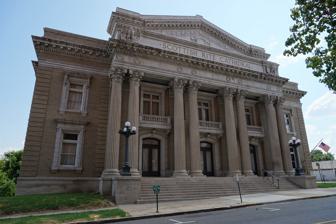
Building: Scottish Rite Cathedral (Shreveport, Louisiana)
Country: United States of America
Year built: 1915
United States historic place Scottish Rite Cathedral U.S. National Register of Historic Places U.S. Historic district Contributing property Location 725 Cotton Street, Shreveport, Louisiana Coordinates 32°30′30″N 93°44′59″W / 32.50827°N 93.74967°W / 32.50827; -93.74967 Area 0.75 acres (0.30 ha) Built 1915 Architect Edward F. Neild Architectural style Beaux Arts Part of Shreveport Commercial Historic District ( ID82002760 ) NRHP reference No. 86003132 Significant dates Added to NRHP November 06, 1986 Designated CP May 16, 1997 The Scottish Rite Cathedral is a historic building located at 725 Cotton Street in Shreveport, Louisiana . It was designed in 1915 by architect Edward F. Neild in Beaux Arts style. The building was listed on the National Register of Historic Places in 1986. It also became a contributing property of Shreveport Commercial Historic District when its boundaries were increased on May 16, 1997 . The Cathedral was completed on July 1, 1917.  The grand opening ceremony was held on Monday, November 12, 1917, amid great fanfare and local interest.  As part of the dedication ceremonies, the masons and their wives were treated to two organ recitals, one at 3:30 PM and the other at 8:00 PM.  The guest organist was John Allen Richardson, organist and choirmaster of the St. Paul's Episcopal Church of Chicago, Illinois.  Following the second recital, a dance was held with music provided by the Shriner's El Karubah Band and Orchestra. Edward F. Neild , a member of the Shreveport Scottish Rite, was the architect of the Scottish Rite Cathedral.  Among Mr. Neild's many other notable achievements were his architectural contributions to the renovation of our nation's capital in Washington D.C, the White House, and the Truman Memorial Library and Museum in Independence, Missouri.  In addition, he is credited with the design of the Shriner's Hospital for Crippled Children, also in Shreveport and the first of its kind in North America. The building measures 133'1" by 110'5" and the final cost to construct the building in 1917 was $186,477.28. The Shreveport Scottish Rite Cathedral is one of the most historic and beautiful buildings in the Shreveport area.  It includes a three level auditorium with a seating capacity of five hundred, a wardrobe room, a marble lobby, a pair of matching marble staircases, a kitchen, a banquet hall, a masonic library, numerous offices, a DeMolay room, a basement, and a section where children receive help through a Speech and Language Clinic Charity. See also National Register of Historic Places listings in Caddo Parish, Louisiana References